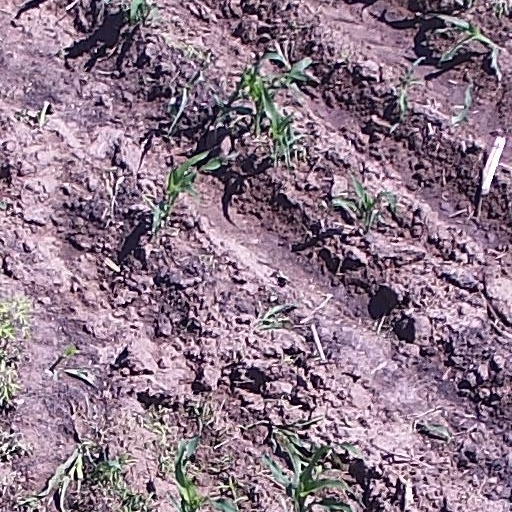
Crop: maize; corn